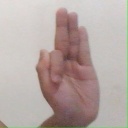
अक्षर: फ